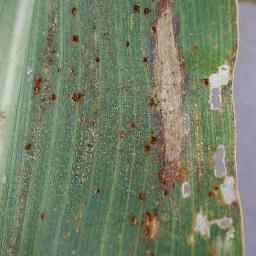
Label: Corn_(Maize)___Northern_Leaf_Blight